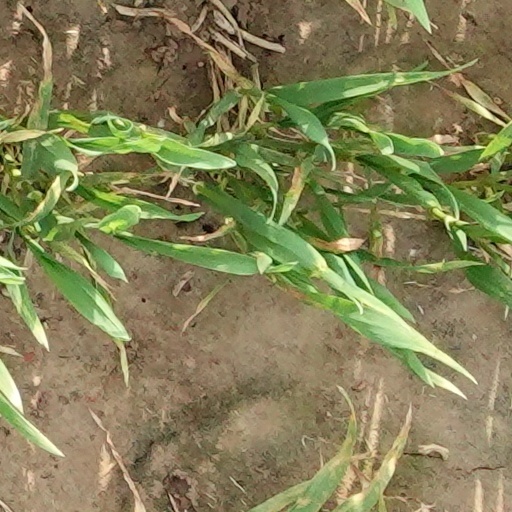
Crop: wheat